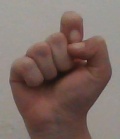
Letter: fa